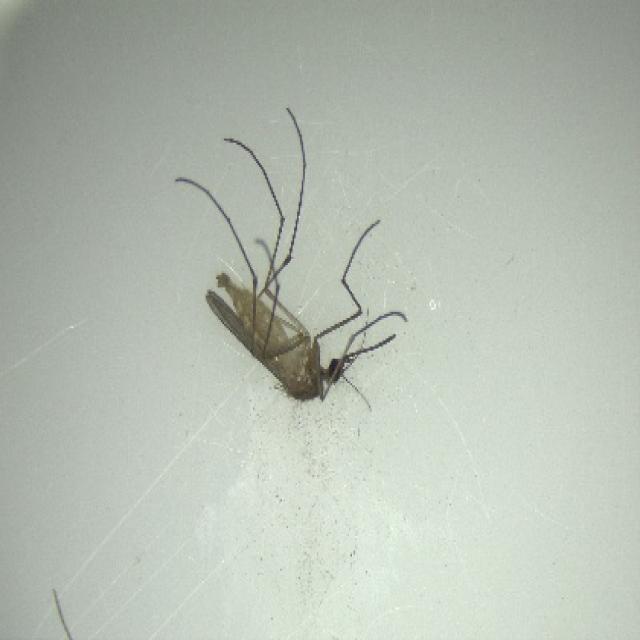
Species: culex_pipiens